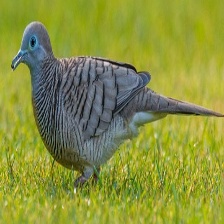
Species: ZEBRA DOVE
Scientific name: GEOPELIA STRIATA